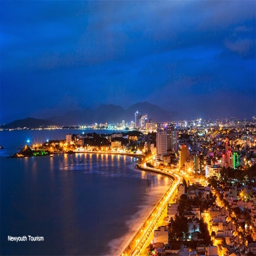
the most beautiful coastal cities